Tham Luang cave rescue

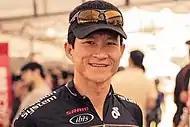
Saman Kunan, a former Thai Navy SEAL, died during the rescue.

On 5 July, at 8:37 pm, (born 23 December 1980), a 37-year-old former Thai Navy SEAL, made a dive from Chamber 3 to the T-junction close to Pattaya Beach to deliver three air tanks. During his return dive, he lost consciousness underwater. His dive buddy attempted CPR without success. Kunan was brought to Chamber 3 where CPR was attempted again, but he could not be resuscitated and was pronounced dead at about 1 am on 6 July.